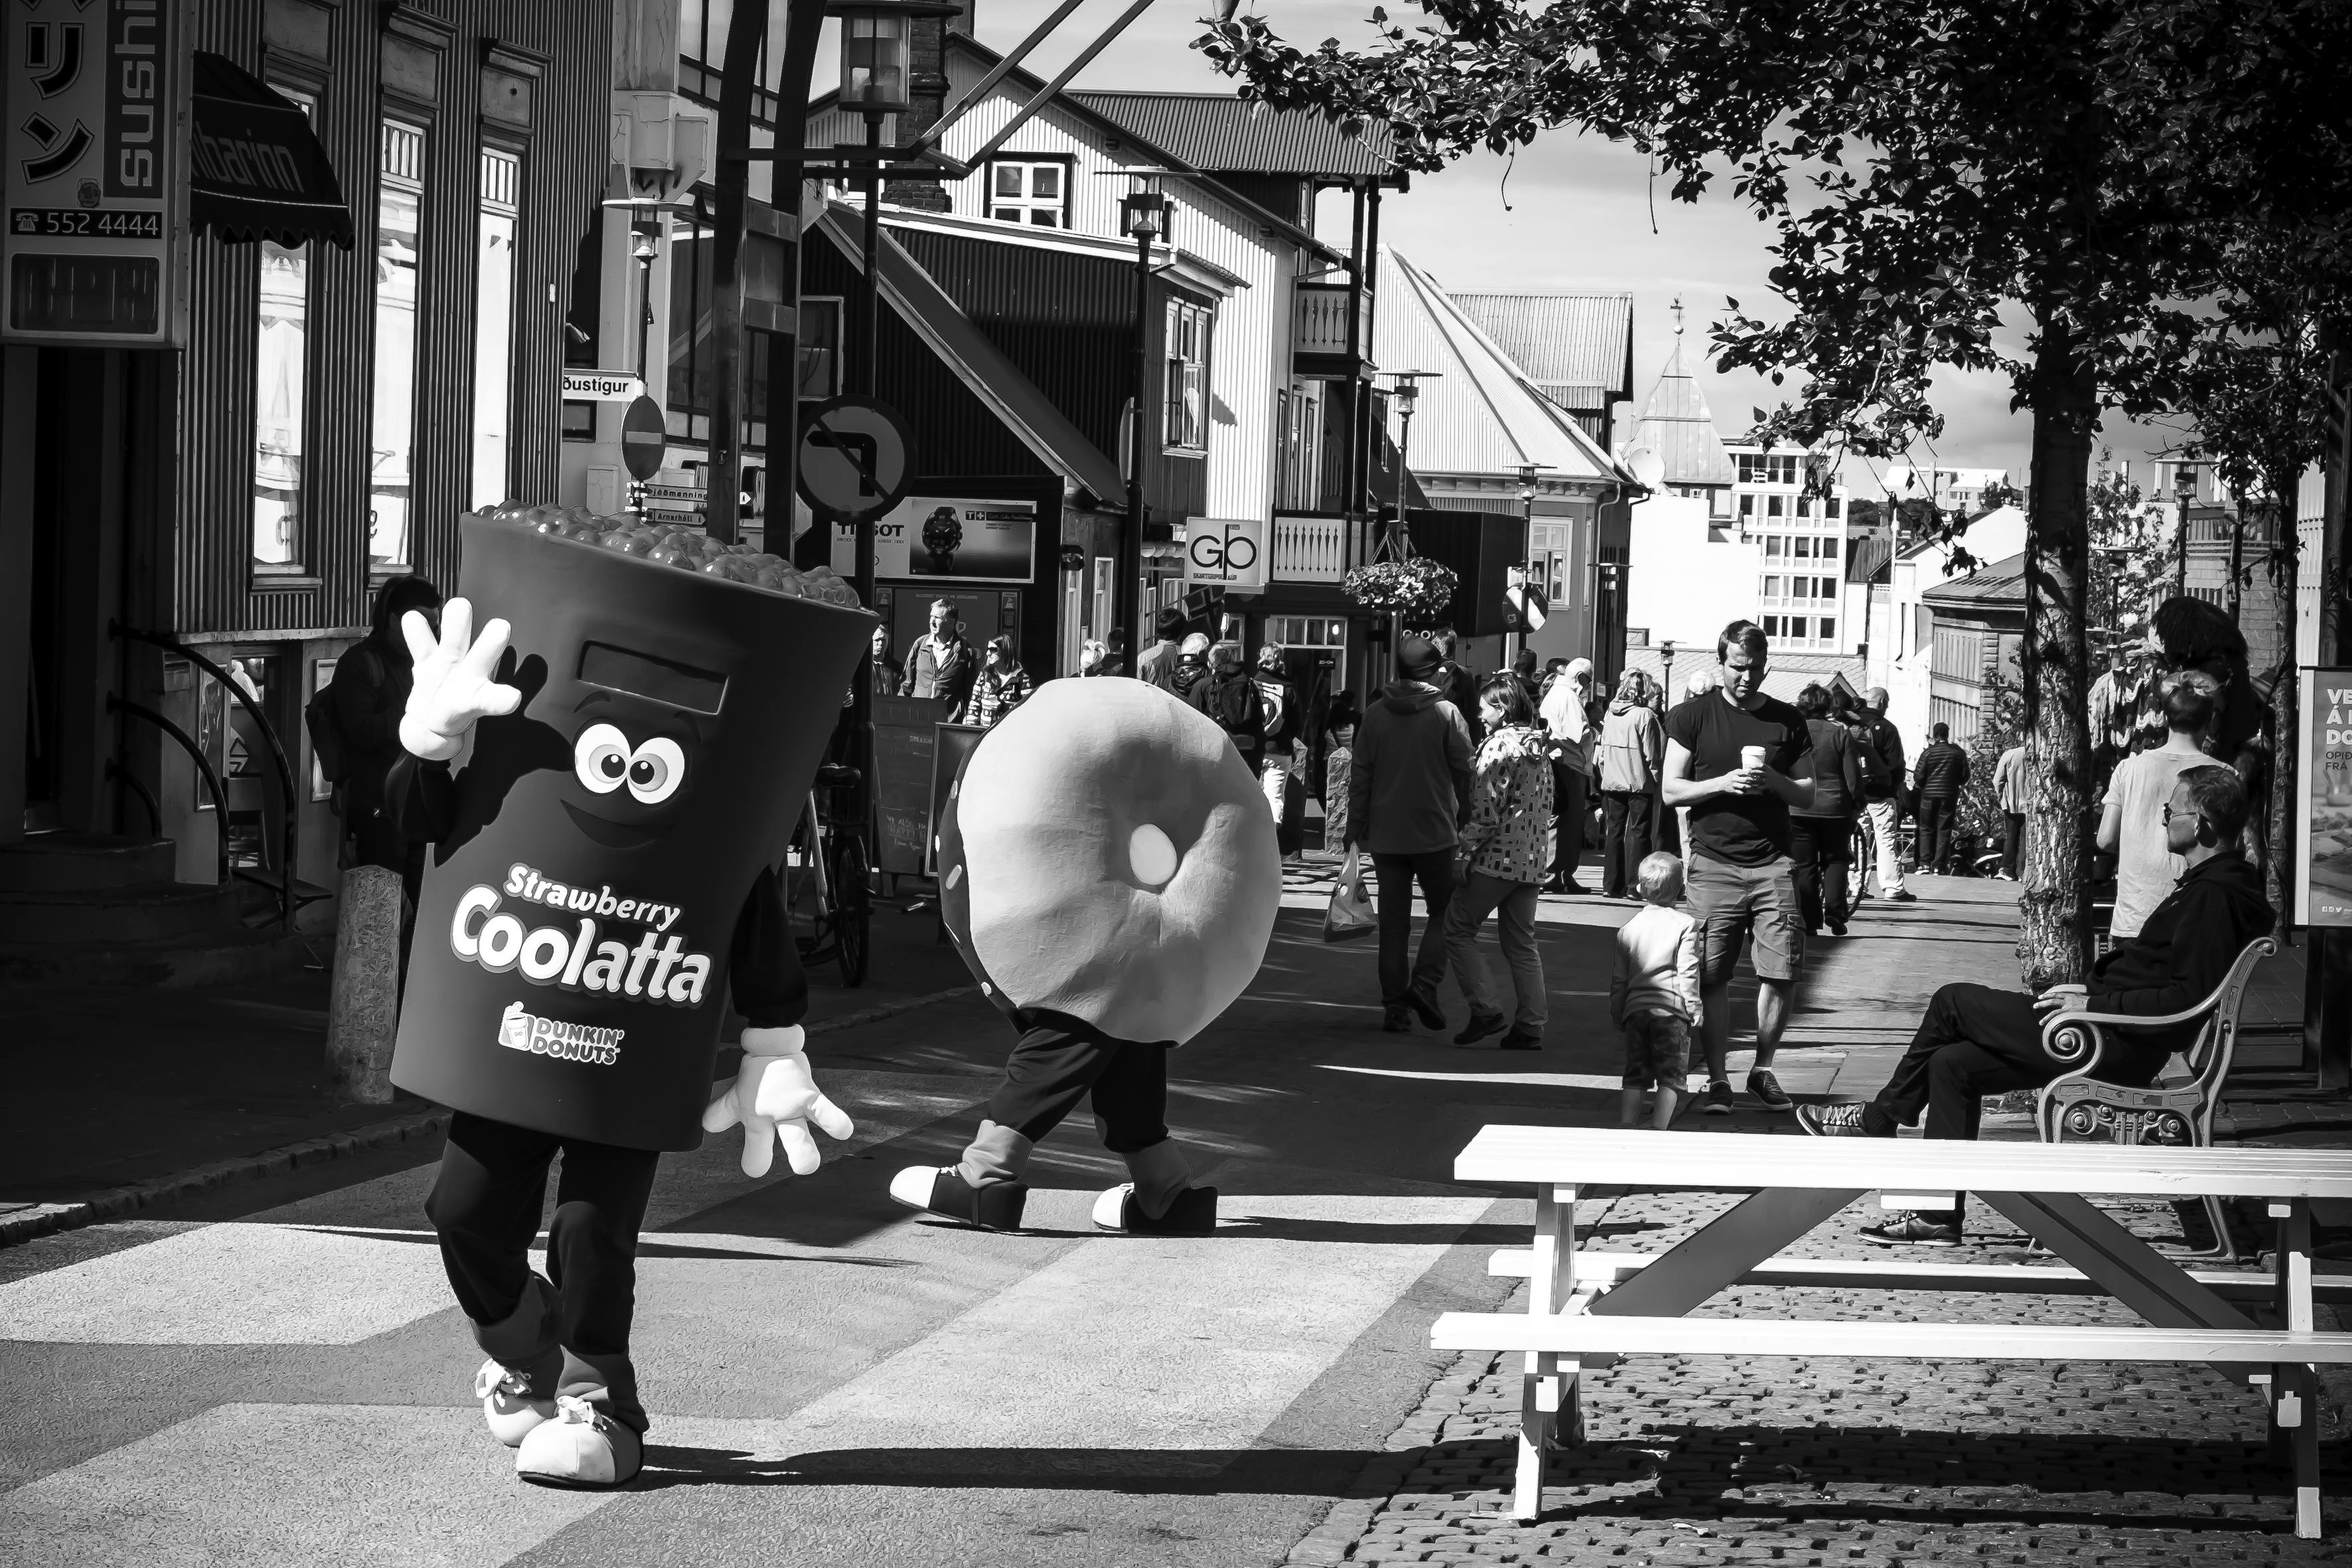
pedestrian, black and white, road, white, street, urban, crowd, travel, fujifilm, iceland, black, monochrome, bw, blackandwhite, blackwhite, is, sports, infrastructure, ngc, photograph, fuji, fujixt1, reykjavik, fujix, noireblanc, monochrome photography, physical fitness